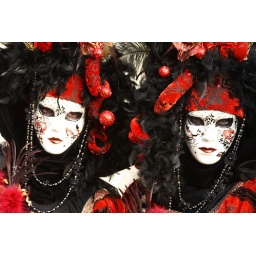
Mean looking characters in red and black (IMG_9624a)